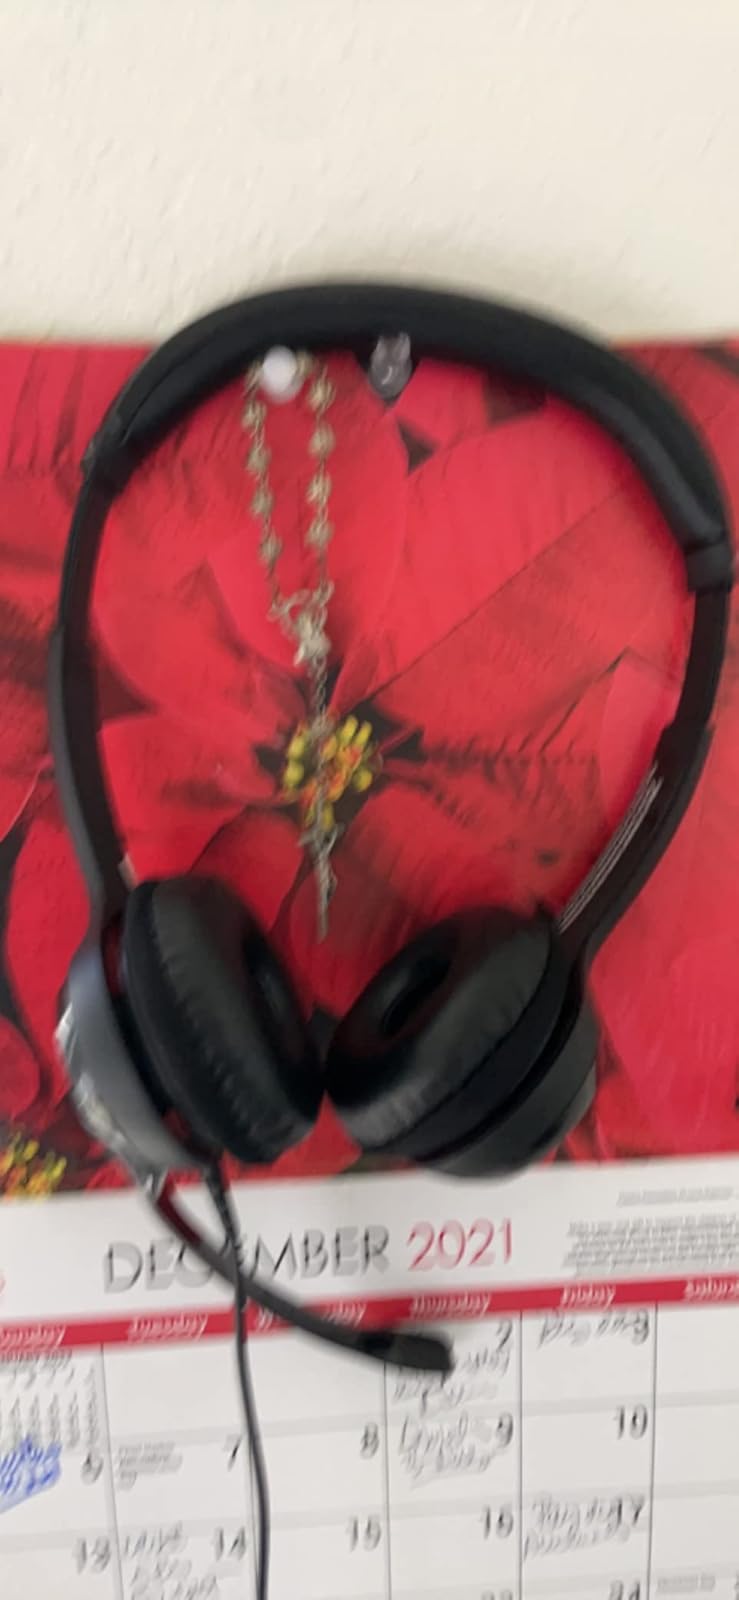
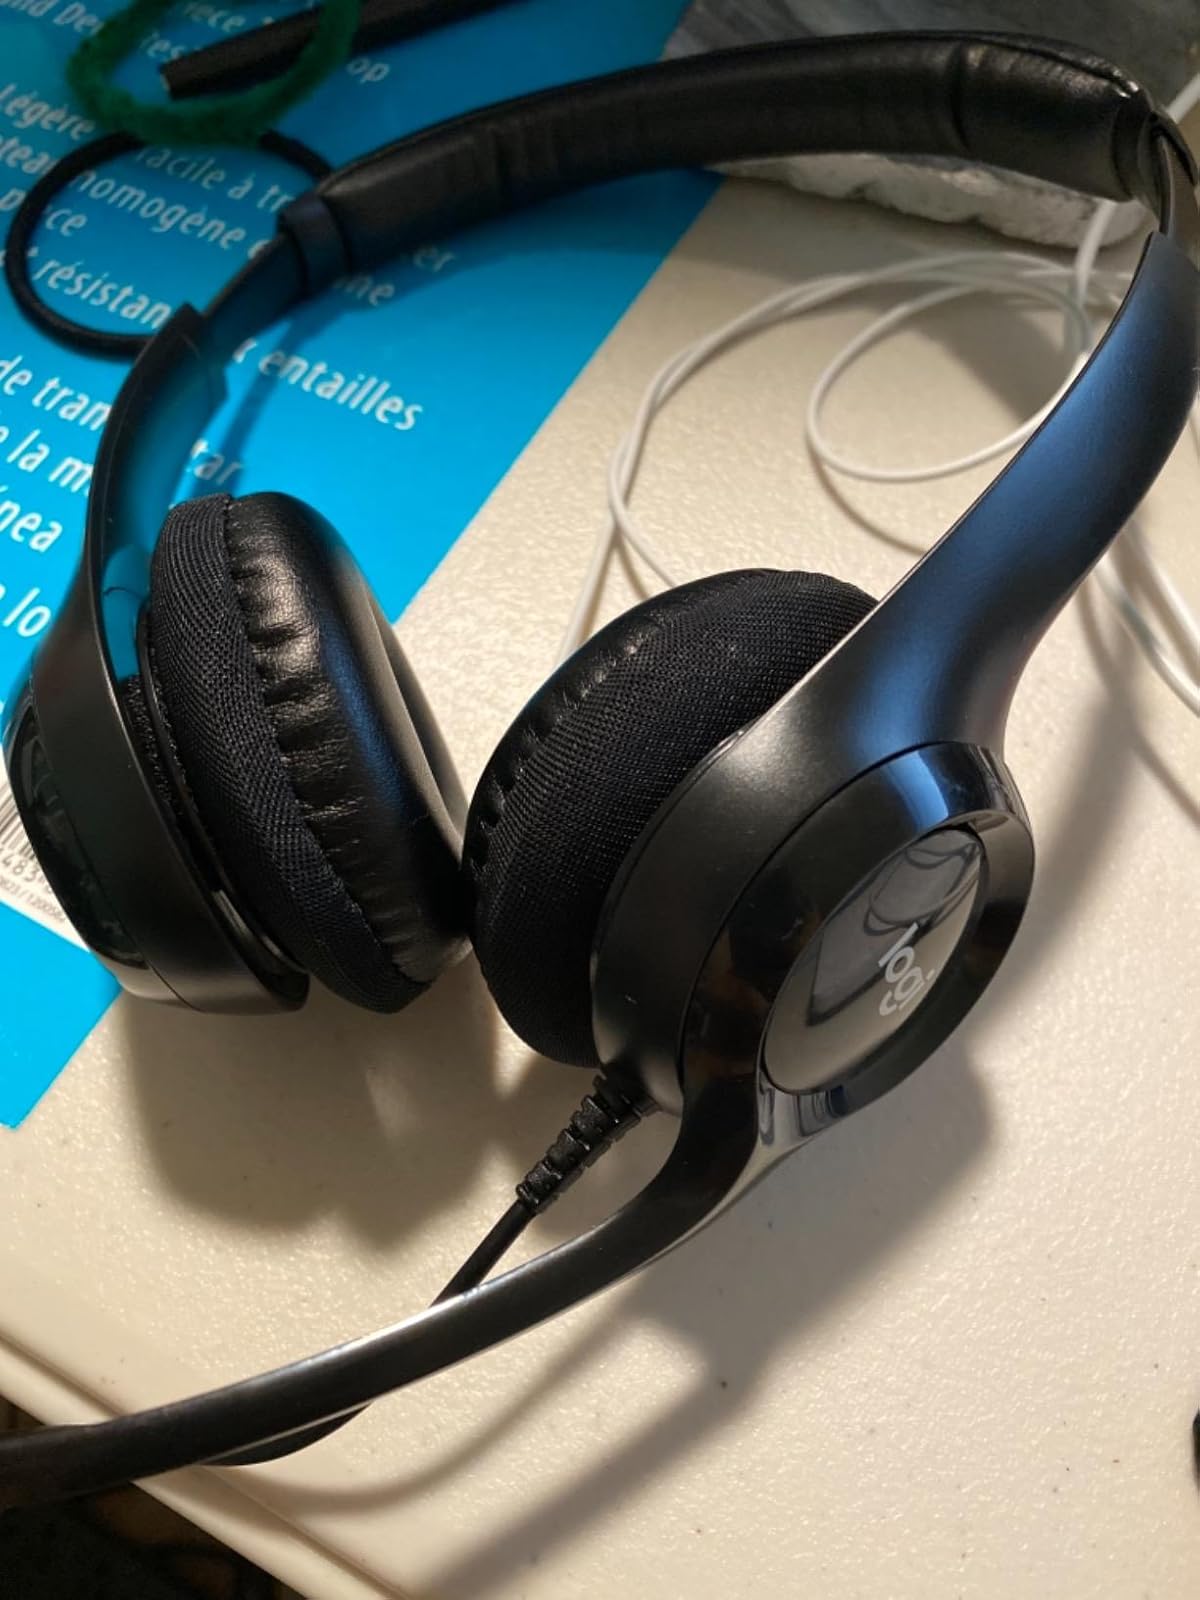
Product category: headphones
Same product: yes